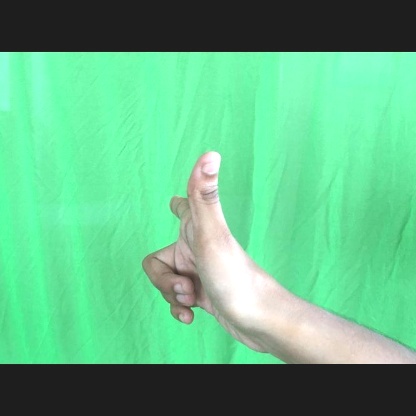
Mudra: Chandrakala